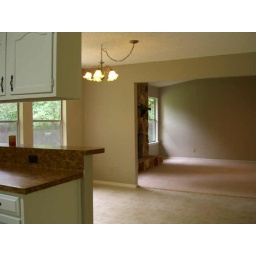
Open floor plan with lots of windows and great view of trees in back yard.